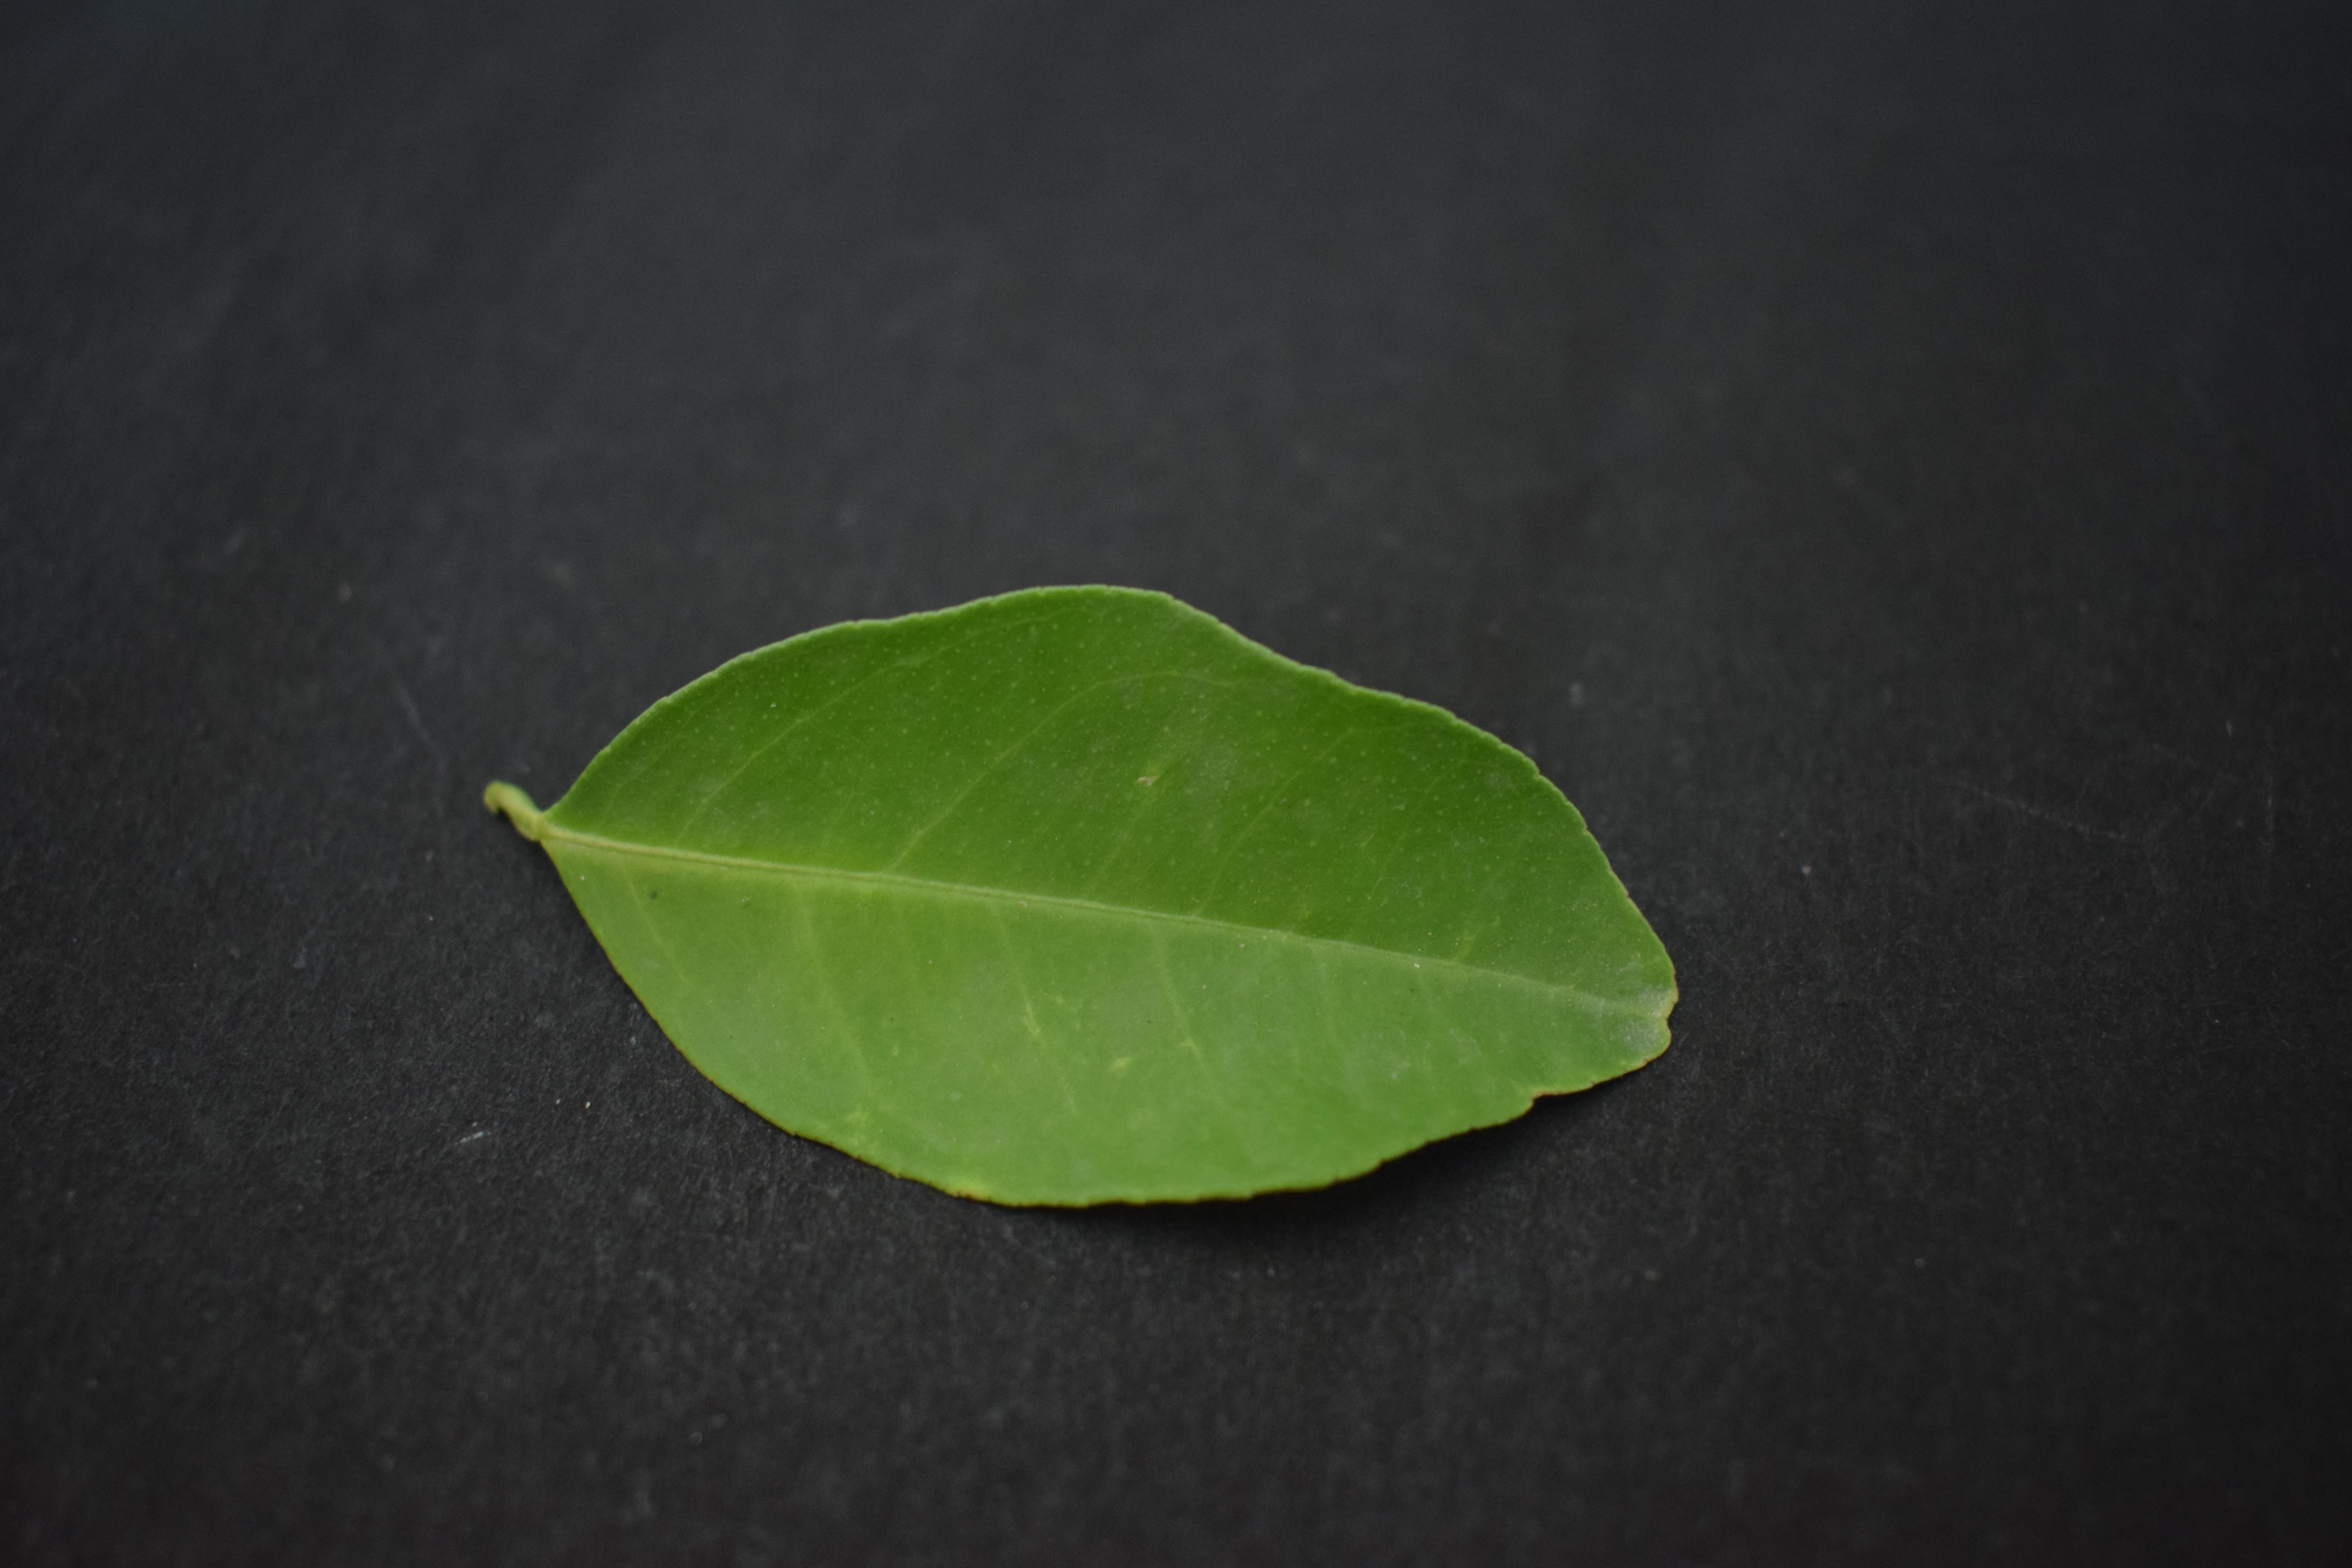
Plant species: Lemon